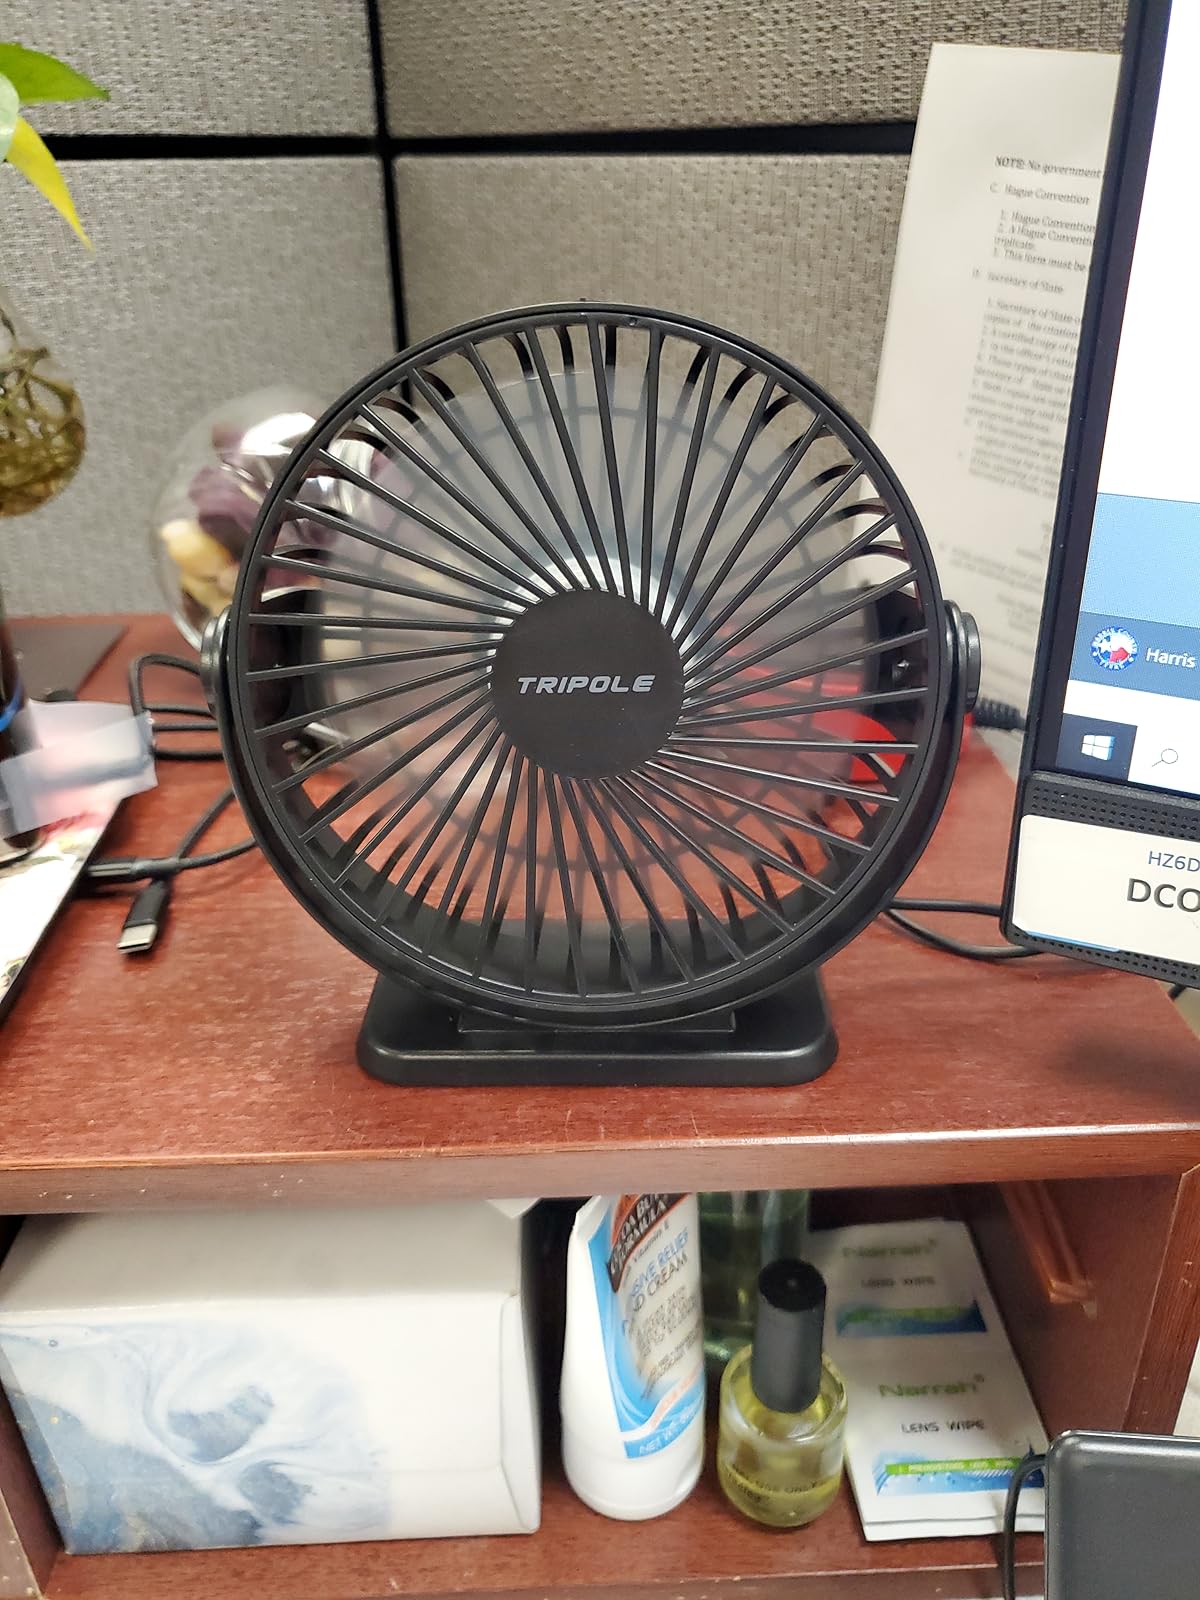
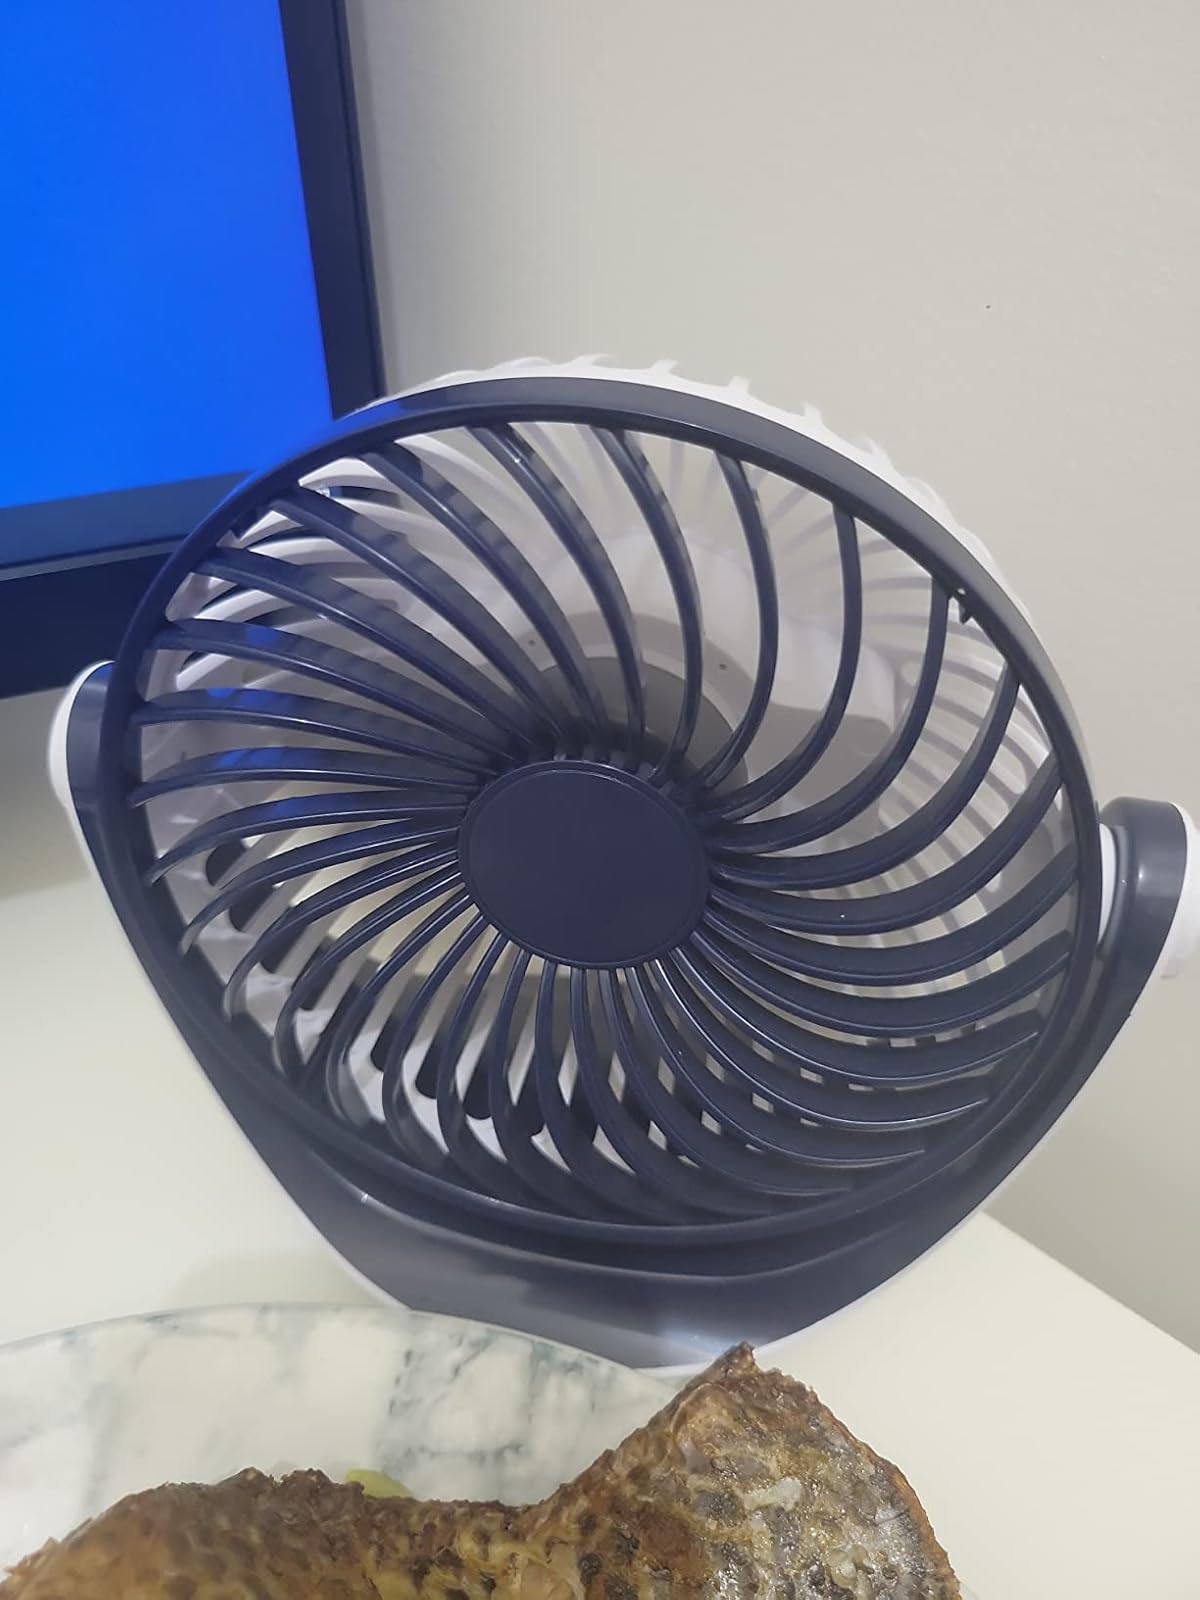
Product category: fan
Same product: no